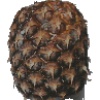
Label: pineapple